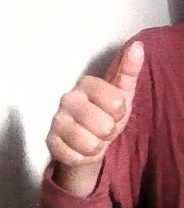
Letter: aleff